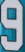
Number: 9